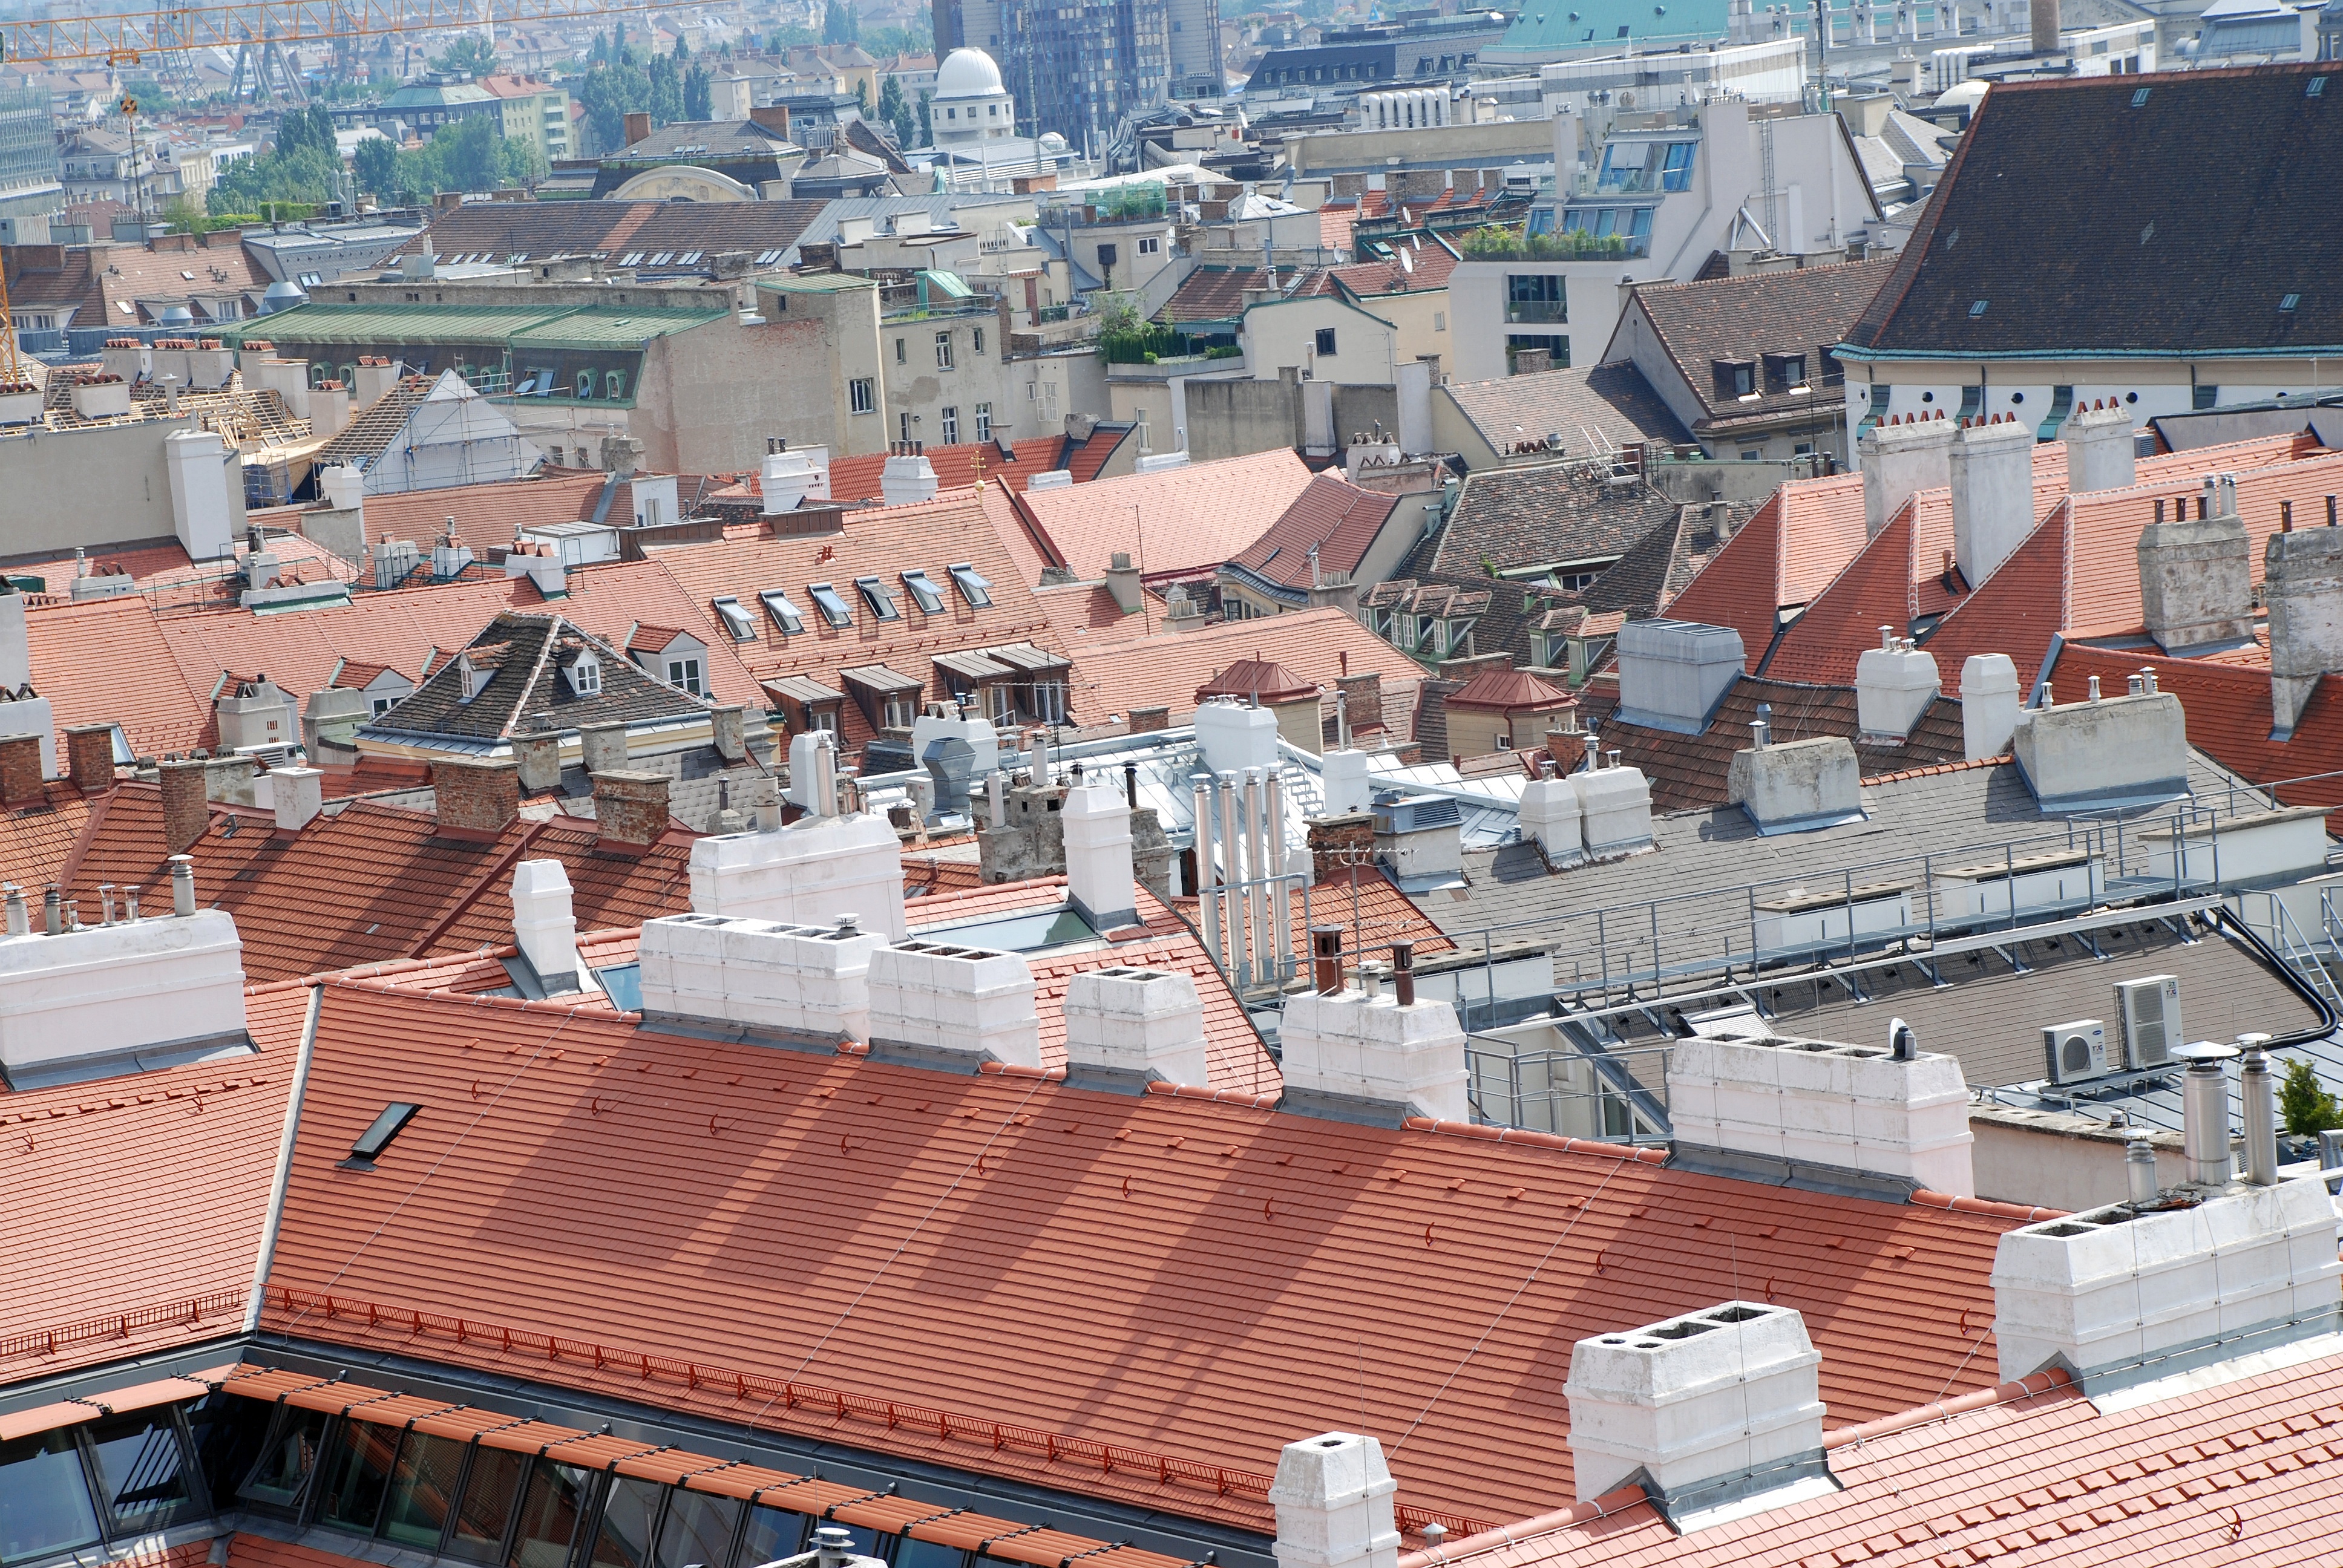
skyline, town, roof, city, cityscape, downtown, europe, facade, nikon, austria, cool image, vienna, nikkor, d80, cityscapes, wien, 18135mmf3556g, 18135mm, nikond80, osterreich, neighbourhood, aerial photography, residential area, human settlement, outdoor structure